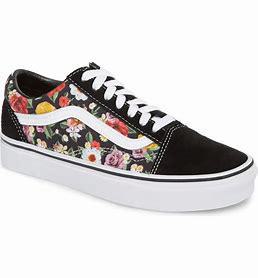
Brand: Vans
Model: UA Old Skool